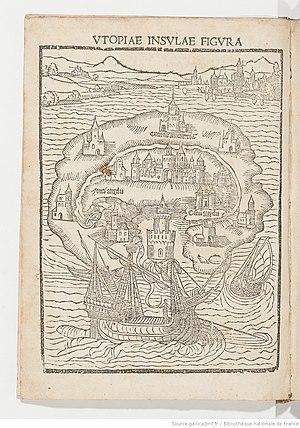
L'Utopie est un ouvrage de Thomas More écrit en latin et publié en 1516. Thomas Morus fut un juriste, historien, philosophe, humaniste et homme politique anglais.
Les pays terrestres de fiction énumérés dans cet article sont des pays qui apparaissent dans des œuvres de fiction, quel que soit le média, et qui sont situés sur la Terre.